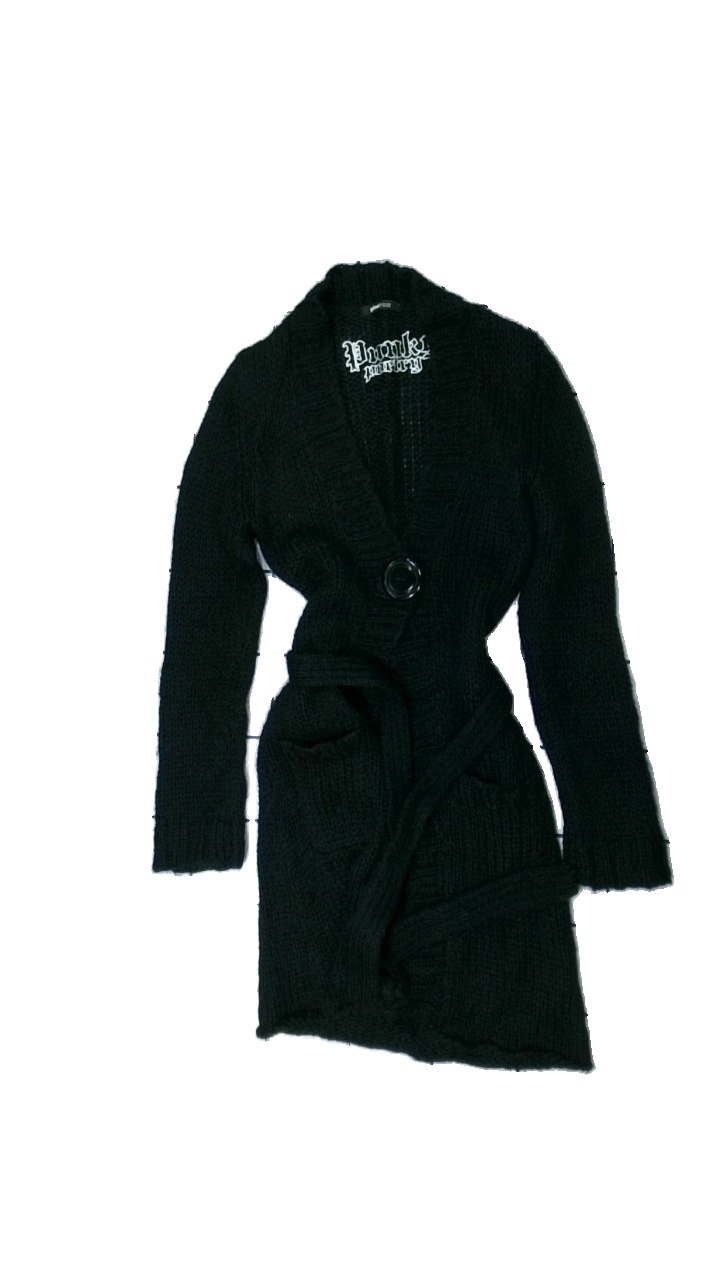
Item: Cardigan (Ladies)
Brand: Gina Tricot
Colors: Black
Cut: Long
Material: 70% Acrylic, 30% Cotton
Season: All
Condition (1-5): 3
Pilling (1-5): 3
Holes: Minor
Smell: Minor
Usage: Reuse
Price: <50